Miura Peninsula

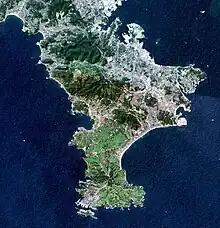
Landsat image with high-resolution data from Space Shuttle.

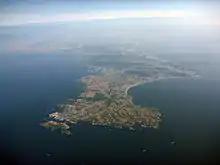
Aerial photo of Miura Peninsula

The peninsula is a bedroom community for those who work in Tokyo and a popular tourist destination for people from Tokyo. It is also an important area for Japan's self-defense, with the eastern side hosting the National Defense Academy of Japan and the Yokosuka Naval Base, serving both the Japanese Maritime Self Defence Force and the United States Seventh Fleet.